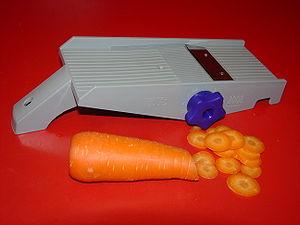
Une mandoline est un ustensile de cuisine, généralement en inox pour les professionnels ou en matière plastique ABS pour les particuliers, servant à tailler les légumes crus en tranches plus ou moins épaisses.